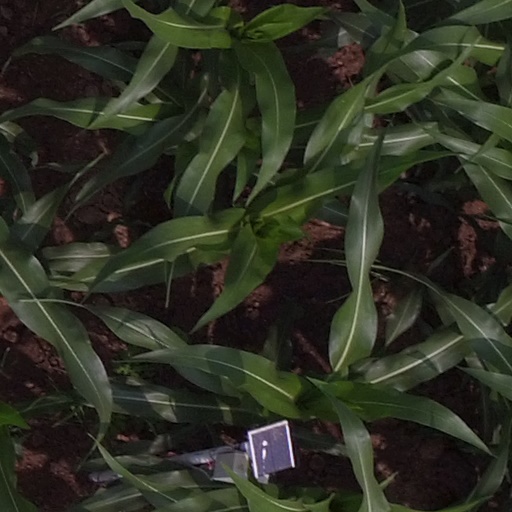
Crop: maize; corn